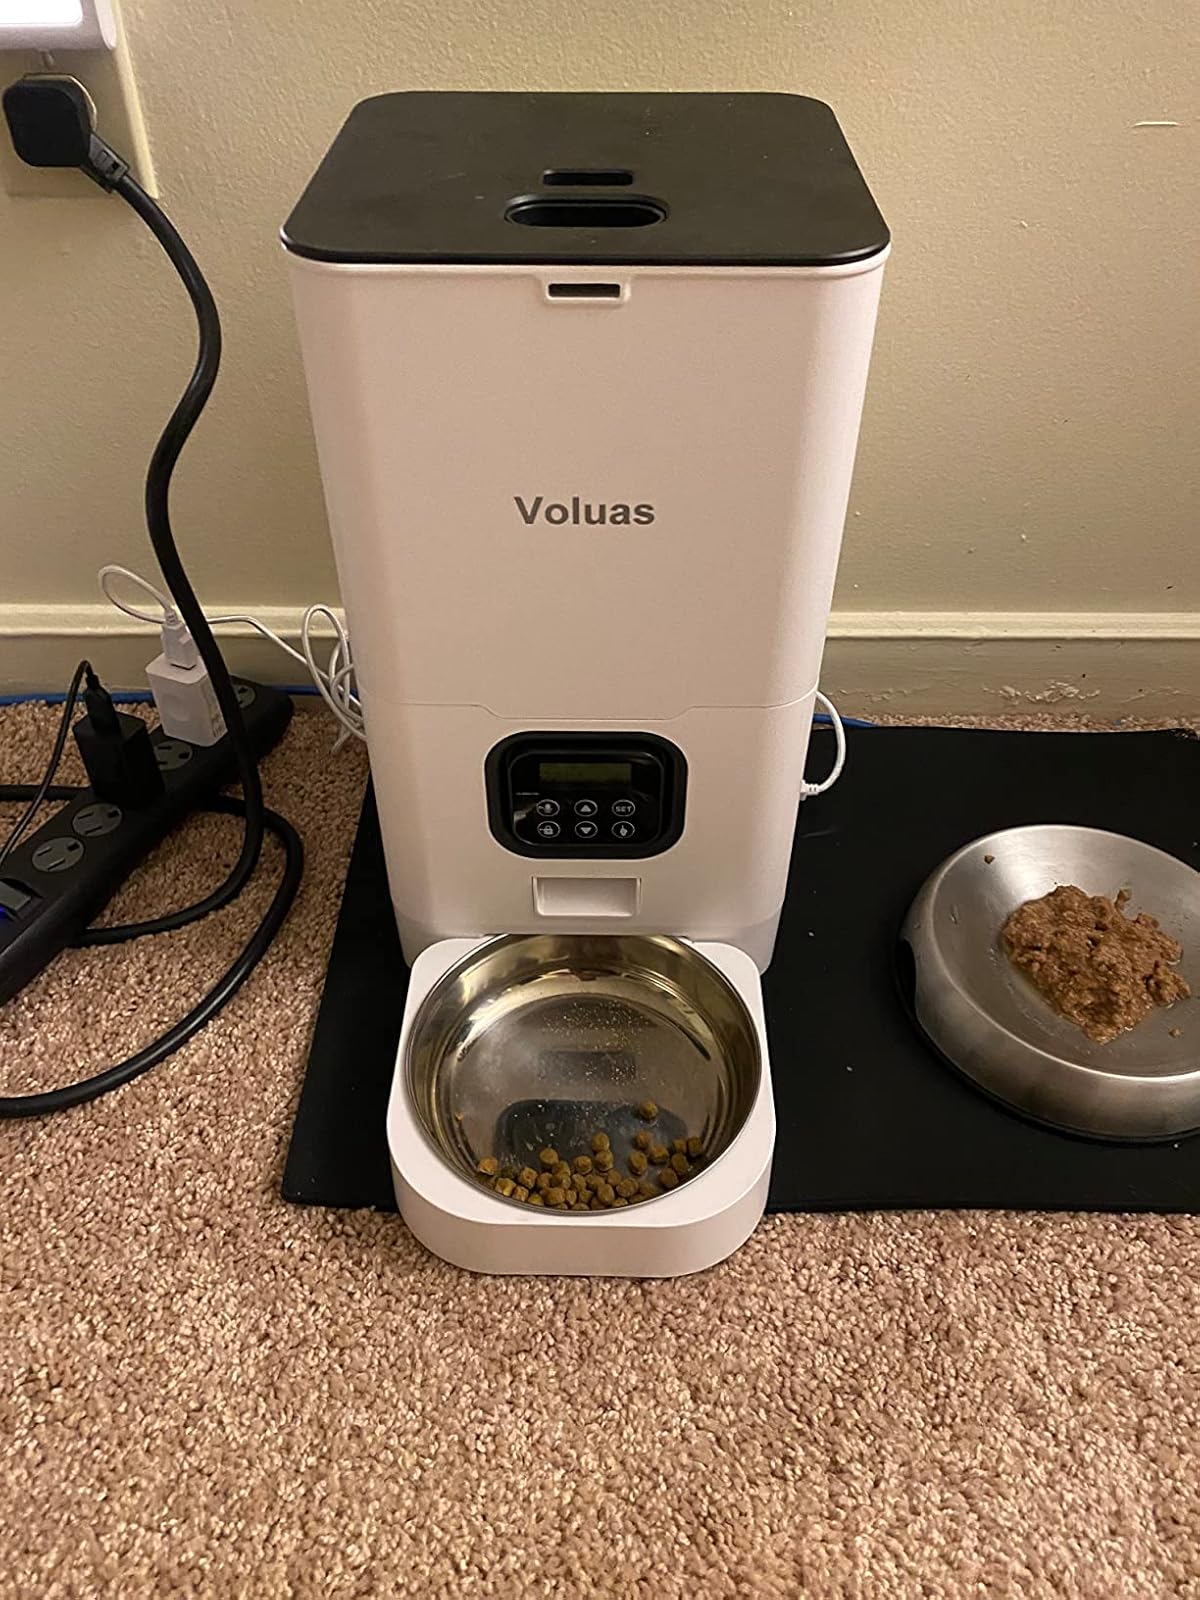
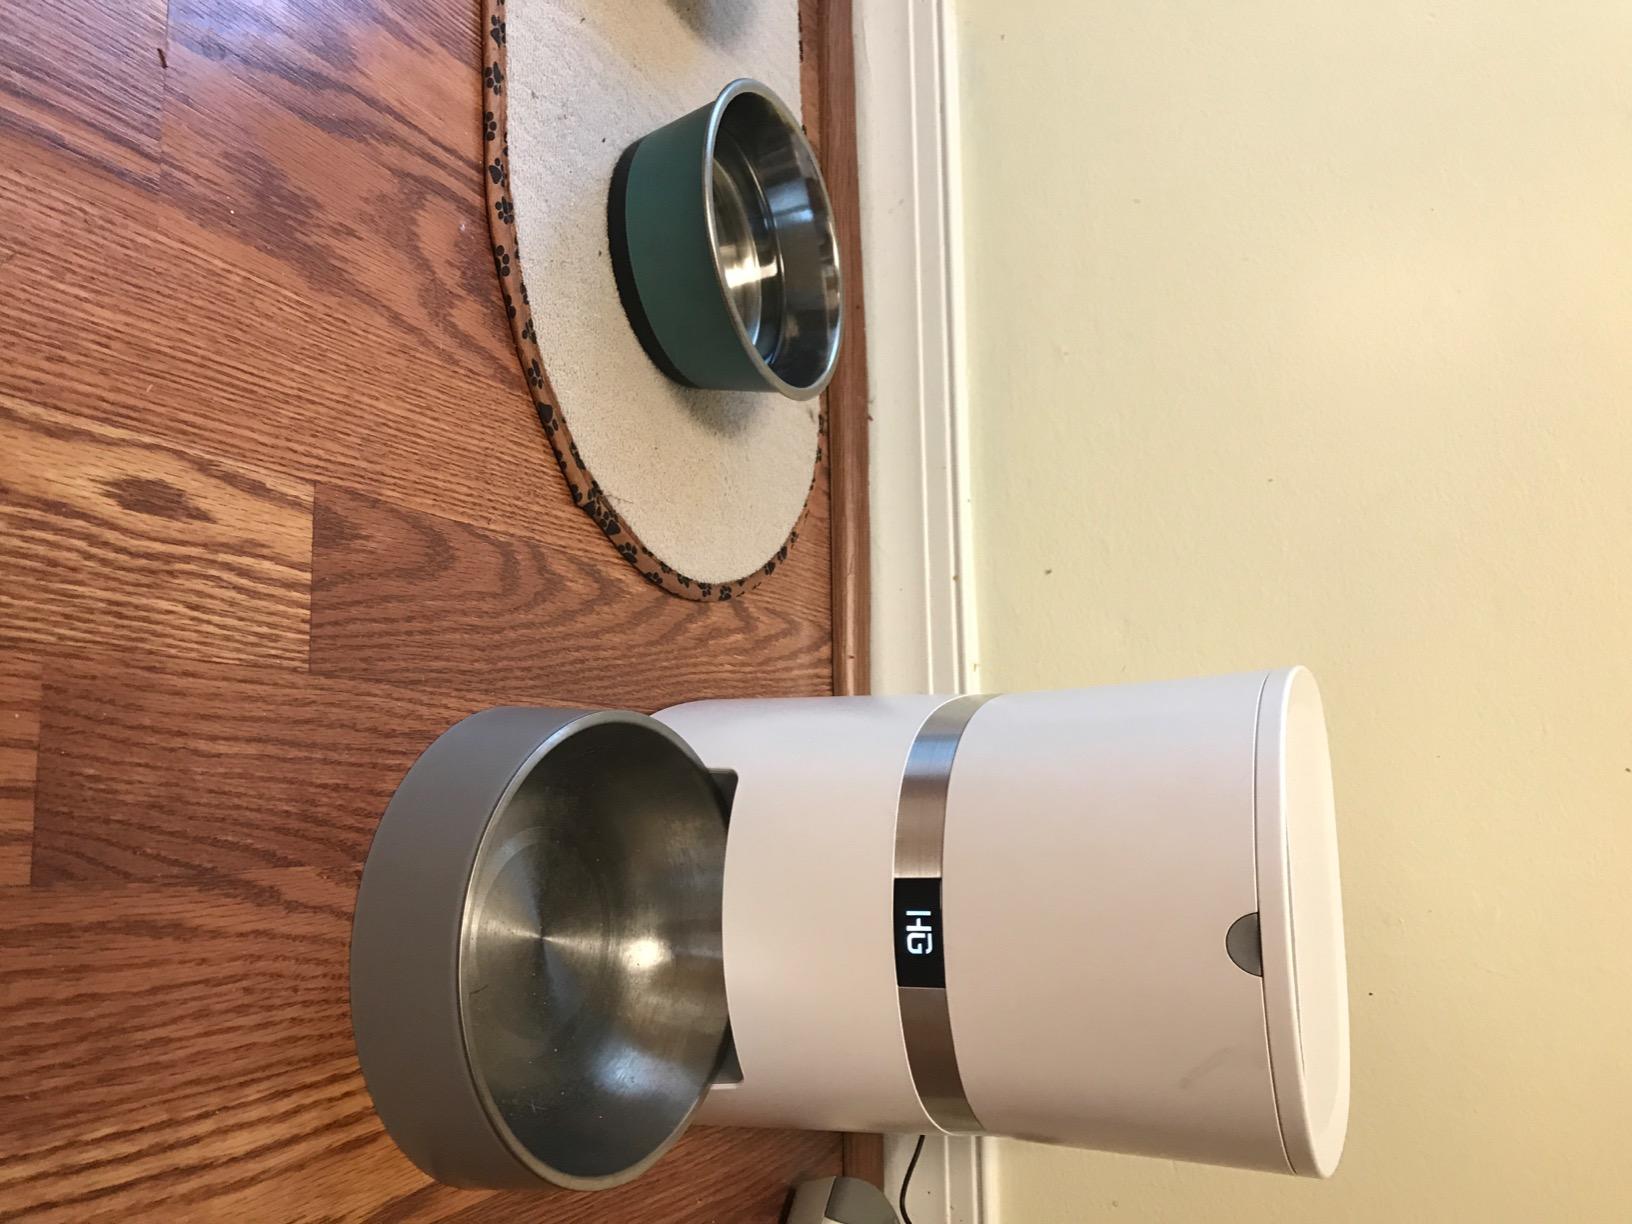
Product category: items_feeder
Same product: no